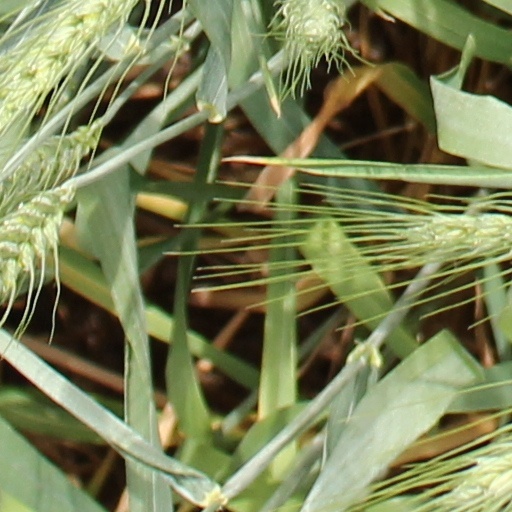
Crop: wheat